Salma Hayek

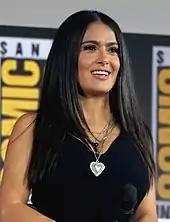
Hayek at the 2019 San Diego Comic-Con

The drama "Bliss" (2021), which starred Hayek as a homeless woman befriending a recently divorced man (Owen Wilson), was released on Amazon Prime Video. She next reunited with director Patrick Hughes and actors Ryan Reynolds and Samuel L. Jackson in "Hitman's Wife's Bodyguard", the sequel for the 2017 film "The Hitman's Bodyguard", which was released on June 16, 2021, to mediocre reviews. John Defore of "The Hollywood Reporter", however, praised Hayek's "foul-mouthed" portrayal, writing: "The one smart thing the film does is promote Salma Hayek, as the eponymous spouse of Samuel L. Jackson's hitman, from the small but scene-stealing role she played in the first film. […] At least we can appreciate Hayek's enthusiasm for the over-the-top role". Unlike the first film, "Hitman's Wife's Bodyguard" had lackluster box office returns.